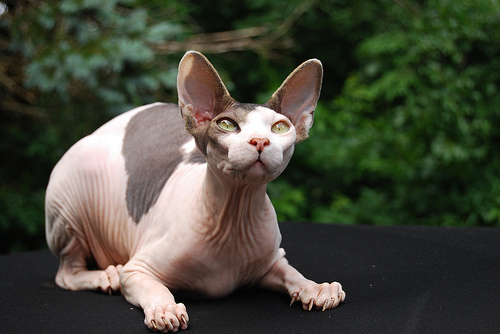
Animal: cat
Breed: sphynx